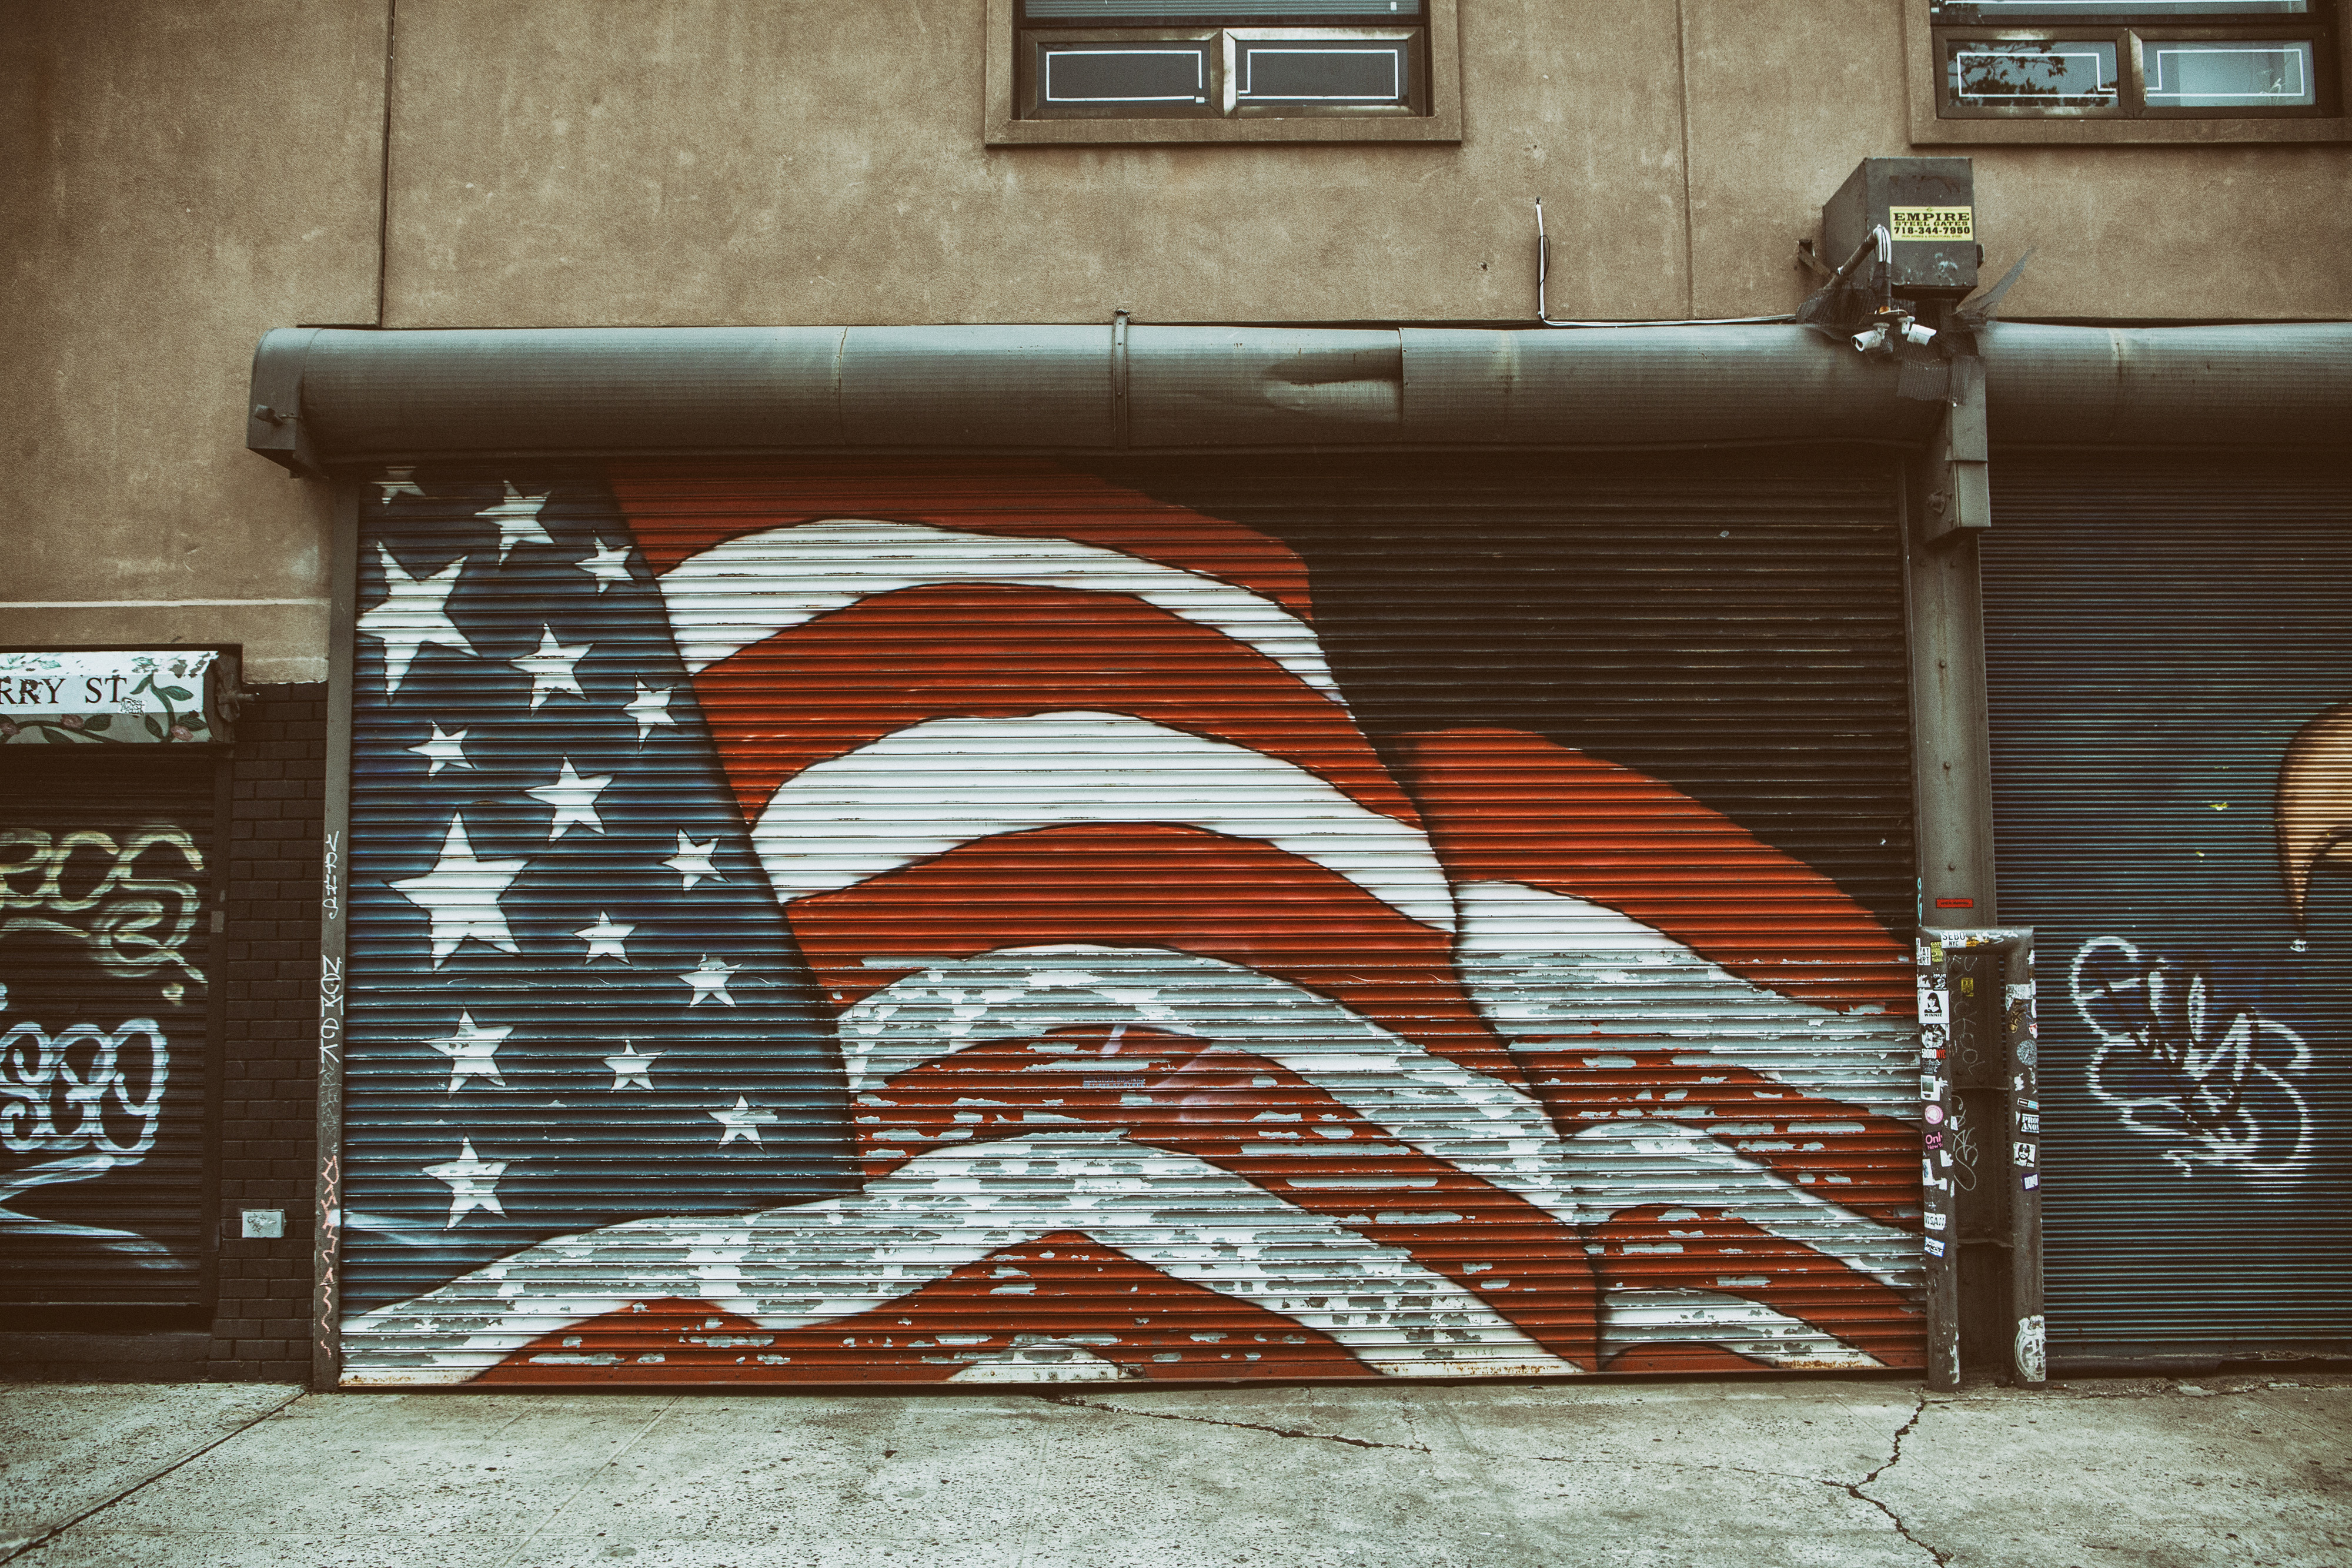
street art, graffiti, brick, wall, text, brickwork, art, font, mural, infrastructure, street, architecture, road, facade, metal, graphics